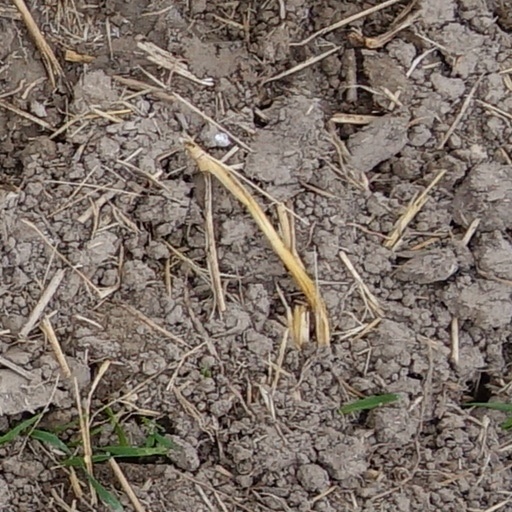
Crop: wheat